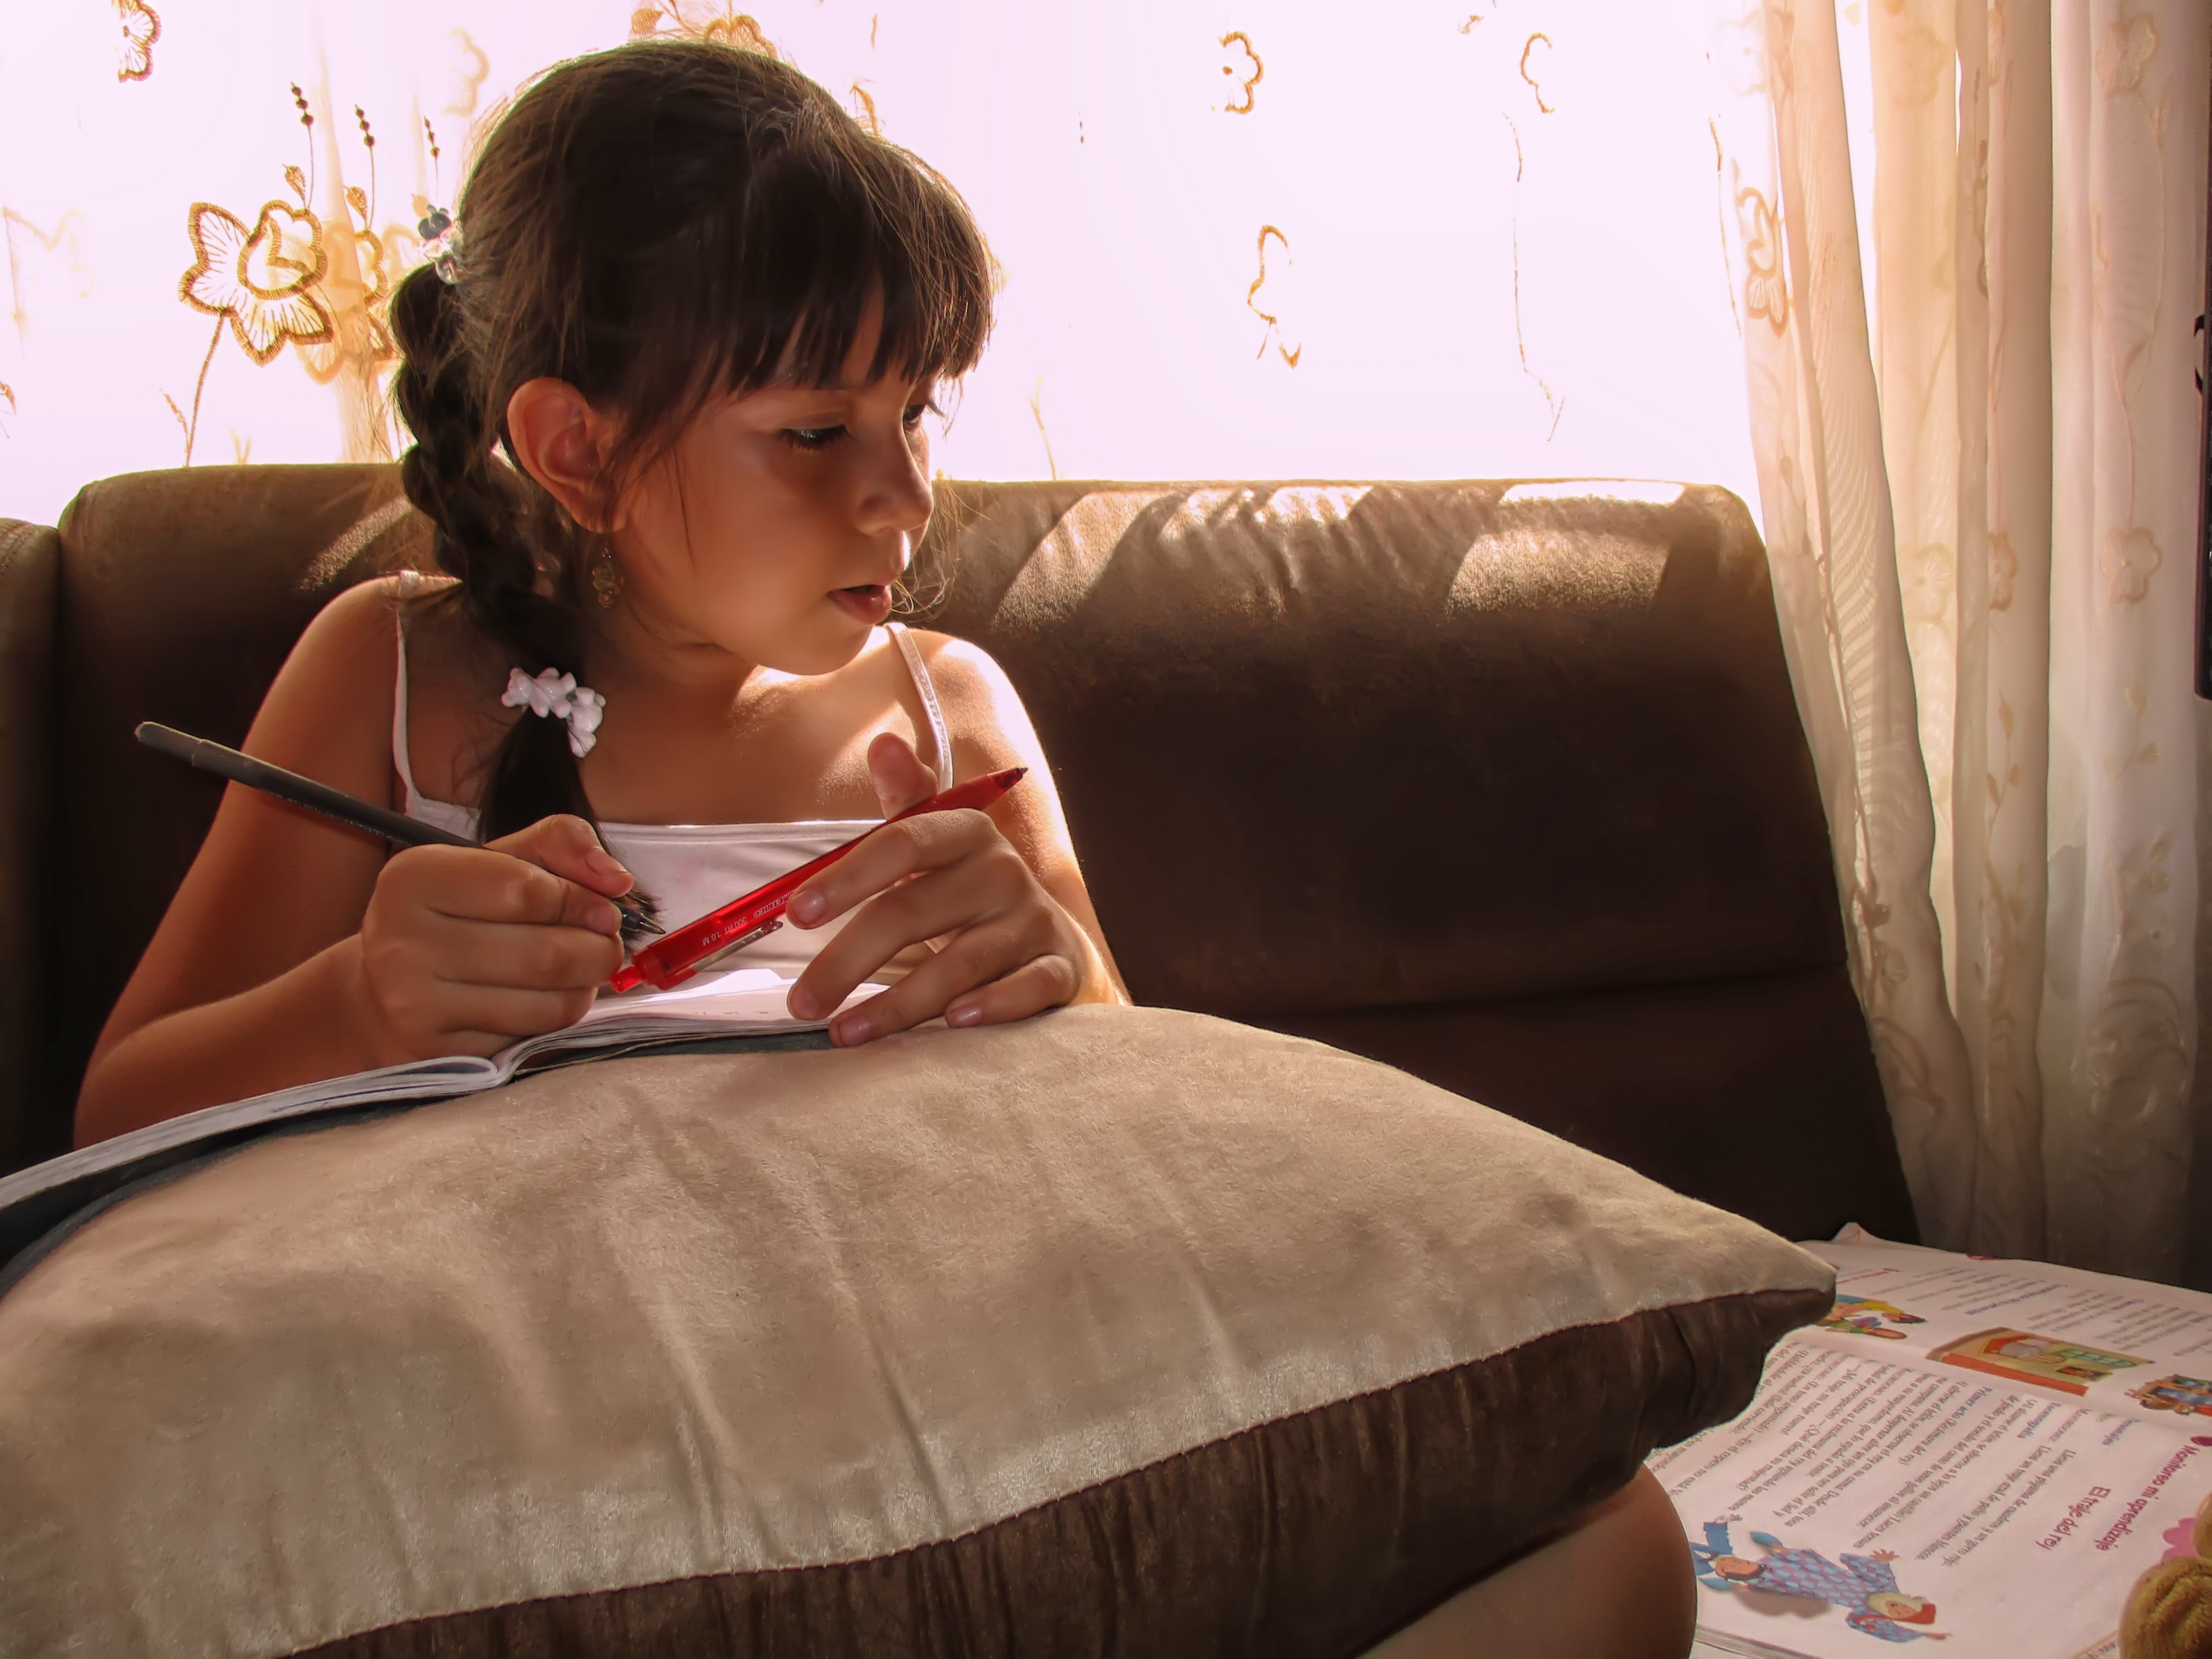
person, girl, leg, portrait, model, red, sitting, student, child, furniture, eye, skin, beauty, image, learning, daughter, photo shoot, girl studying, the children, human positions